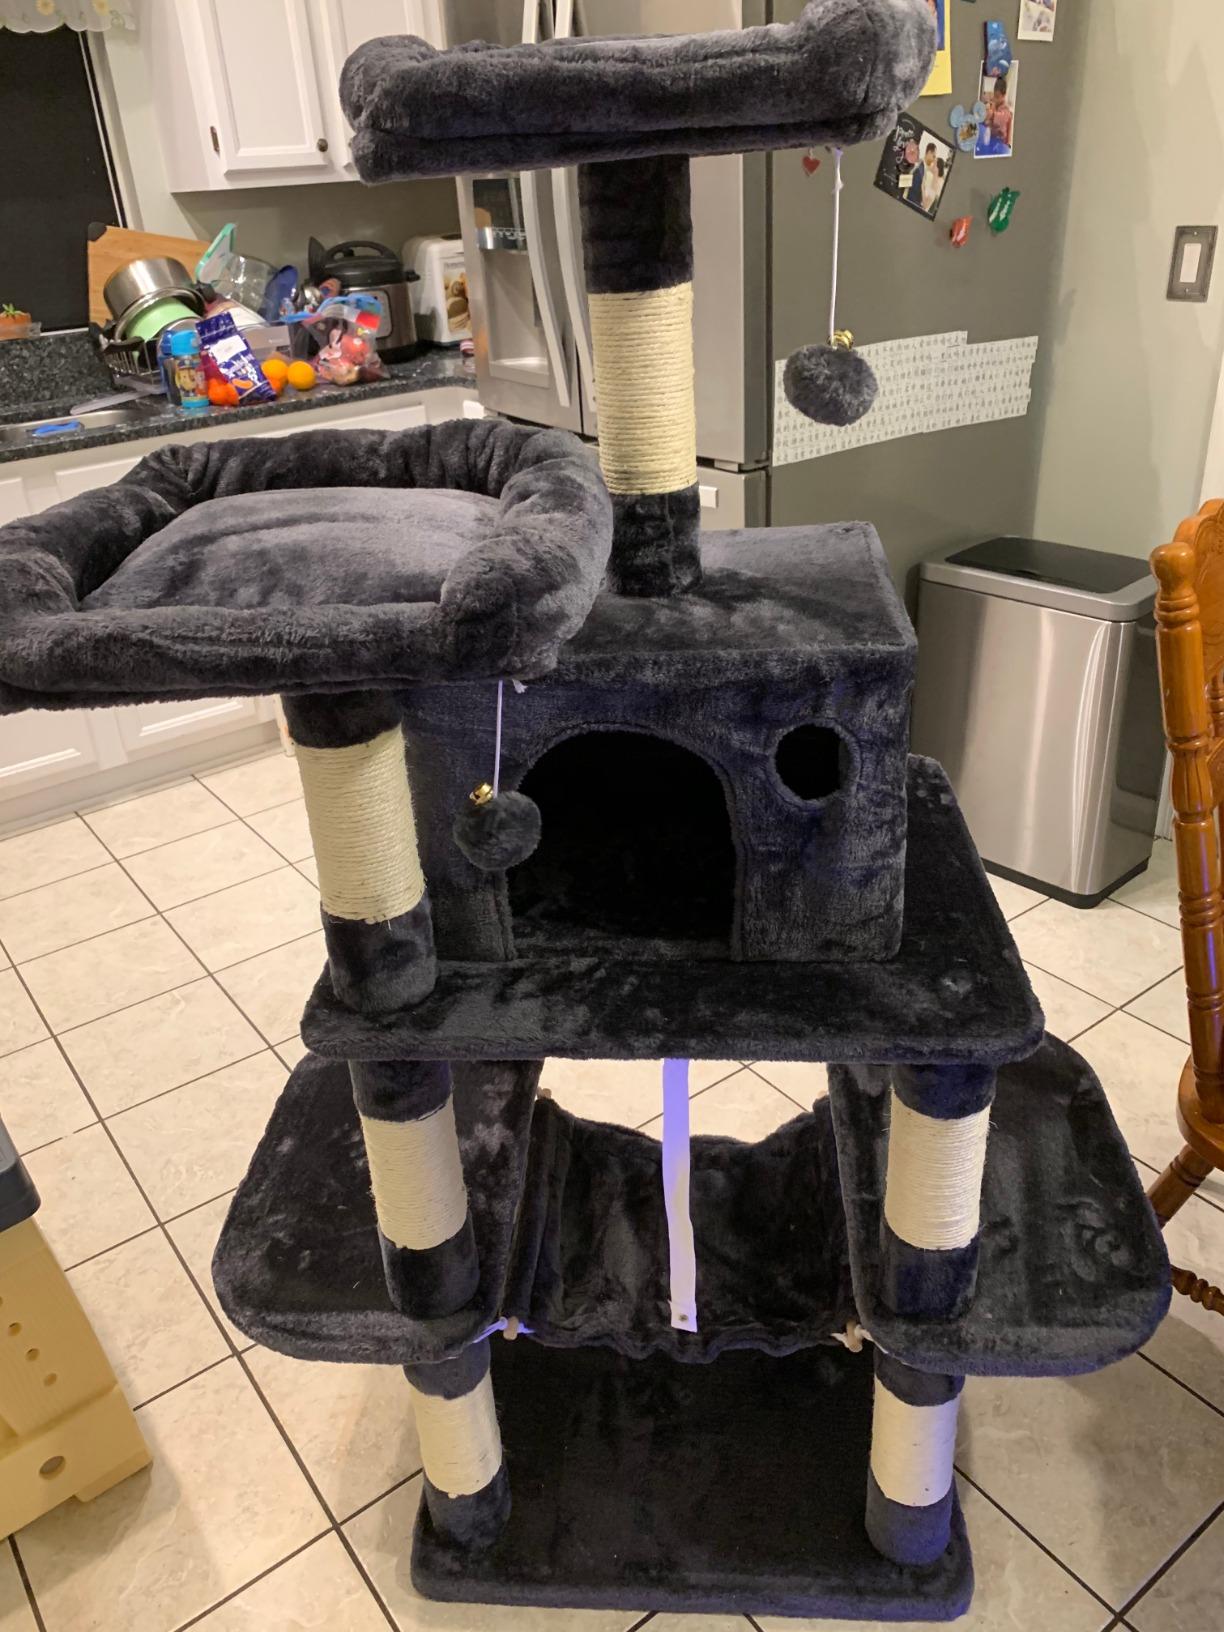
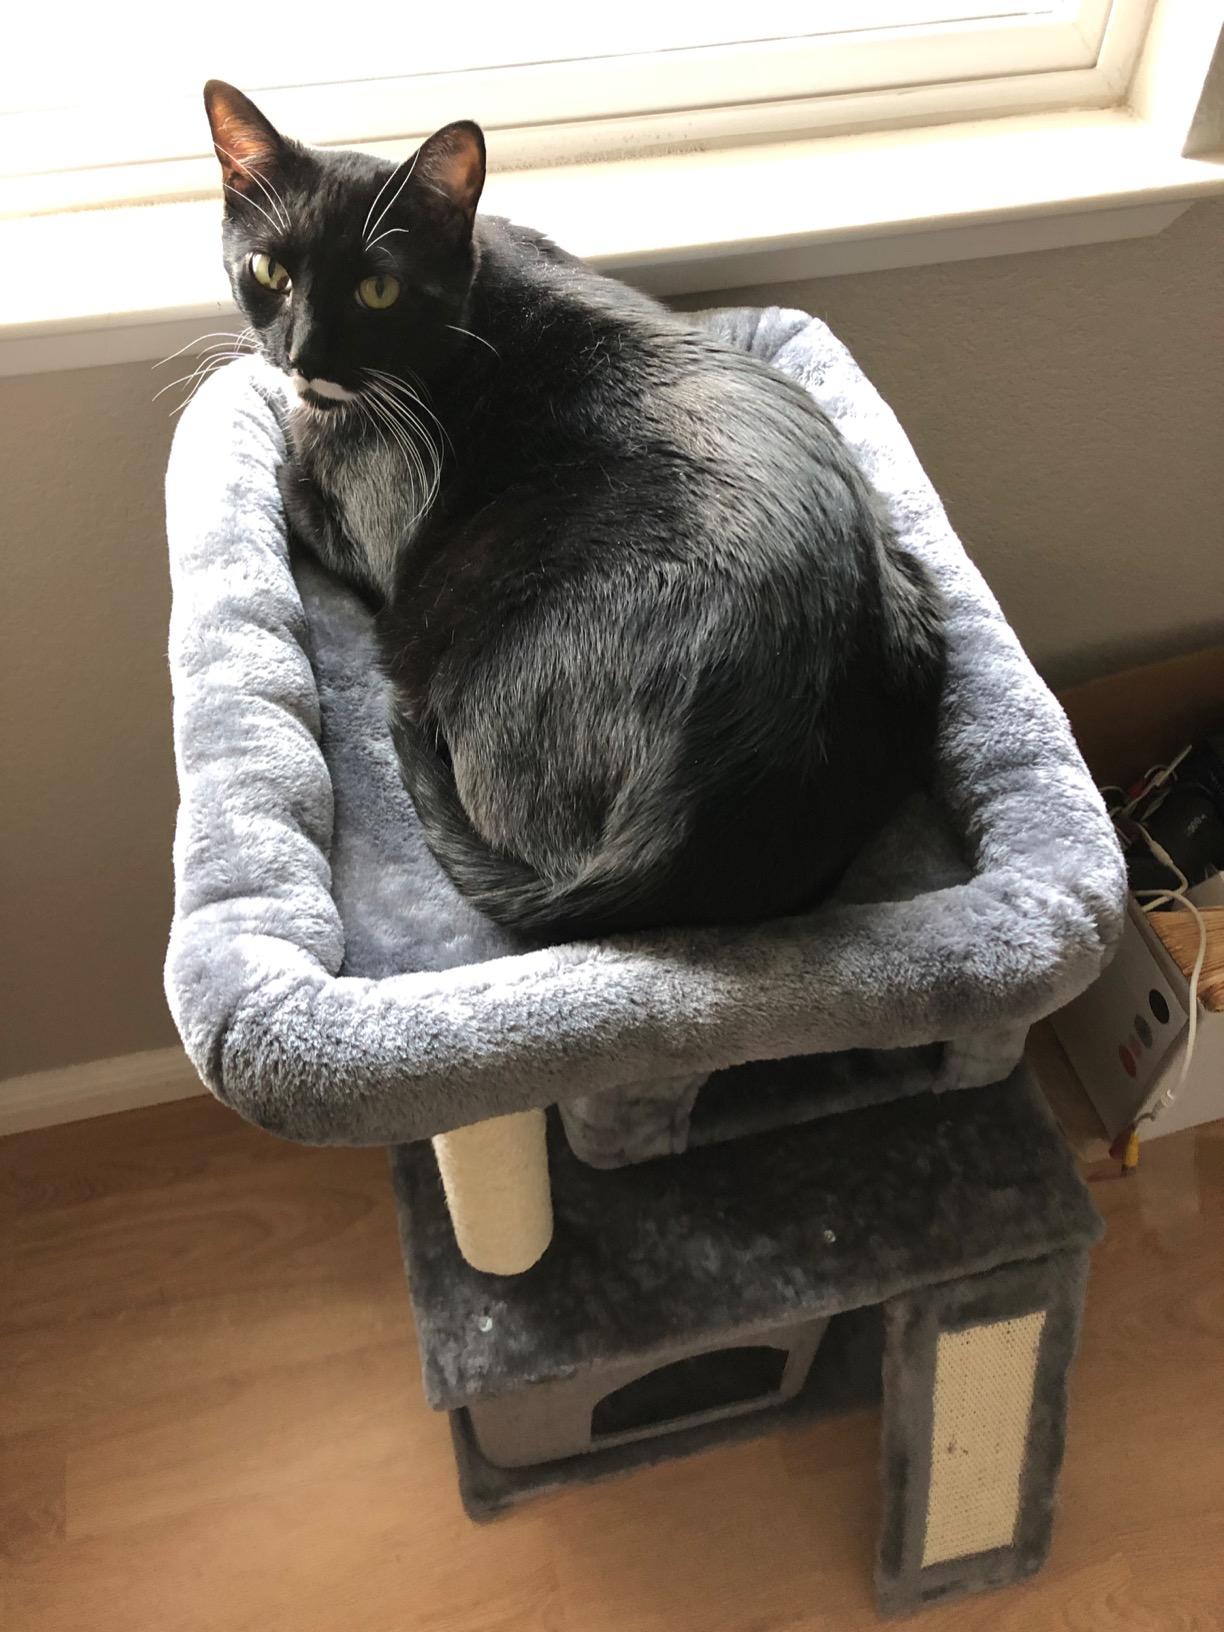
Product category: items_cat tree
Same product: no